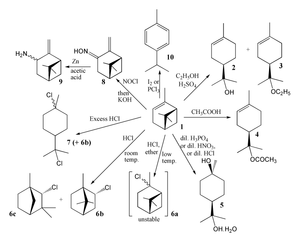
Alfa-pinen / Kemiske egenskaber / Reaktivitet
Nogle af α-pinens reaktioner
α-Pinen er en organisk forbindelse som hører til terpenerne, det er den ene af to isomerer af pinen. Det er en alken som indeholder en fireleddet ring. Den findes olier fra mange arter af nåletræer, specielt fyr. Begge enantiomerer kendes fra naturen; 1S,5S- eller-α-pinen er mest almindelig i europæiske fyrretræer, mens 1R,5R- eller-α-isomeren er mest almindelig i Nordamerika. Den racemiske blanding findes i nogle olier, f.eks. eukalyptusolie. α-Pinen findes også i sassafrasolie.